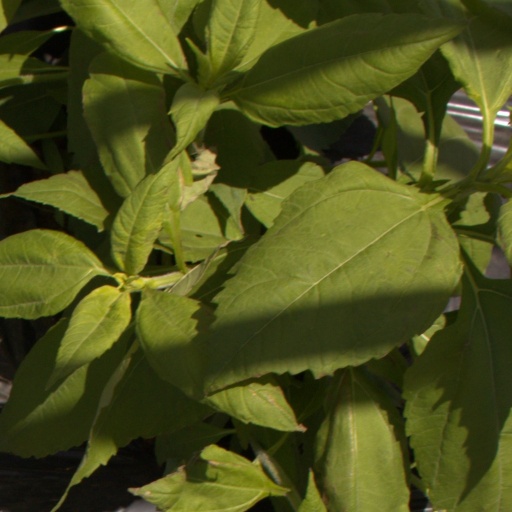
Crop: Jerusalem artichoke